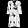
Label: Dress